Isher Judge Ahluwalia

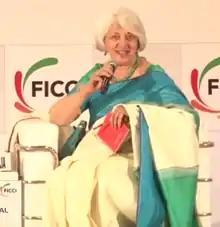

Isher Judge Ahluwalia (1 October 194526 September 2020) was an Indian economist, public policy researcher, and professor. She was Chairperson Emeritus, Board of Governors, at the Indian Council for Research on International Economic Relations (ICRIER). She had also served as the chairperson of the board of the International Food Policy Research Institute, and the chairperson of the Government of India's High-Powered Committee on Urban Infrastructure Services. She was awarded India's 3rd highest civilian award, Padma Bhushan, in 2009.